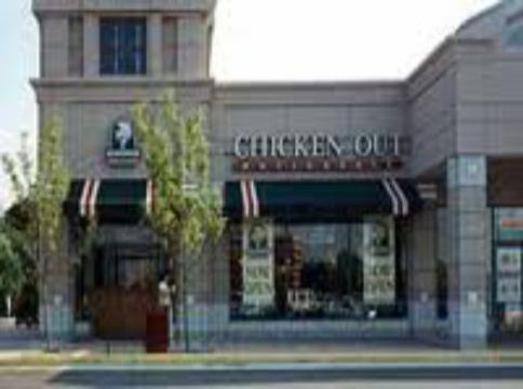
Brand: chicken out rotisserie
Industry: Food